Cristo de Chircales

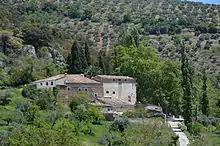
Sanctuary of the Most Holy Christ of Chircales

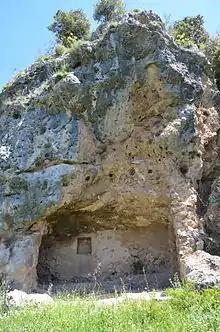
Archaeological remains of the primitive hermitages of Chircales

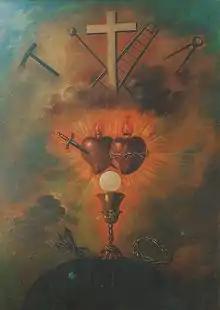
Obscured painting of Alliance of hearts of Jesus and Mary by unknown painter.

The history of Valdepeñas de Jaén is deeply linked to the history of the Christ of Chircales. Since the founding in 1539, the contacts with the site of Chircales and the community of hermits who lived there (occupying various caves of the foothills of the valley) was increasing. And from this relationship, various Foundations and Chaplainiah were endowed to sustain Christian worship and devotion in that place. The Sanctuary acquired goods with which to exist. Since the mid-16th century the presence of a group of hermit priests residing in Chircales (Luis de Noguera, Gaspar Lucas and Ginés de Jesús de Naples) and linked to the priestly school of San Juan de Avila incentivized in all areas the material and spiritual construction of the Sanctuary.